Matt Salmon

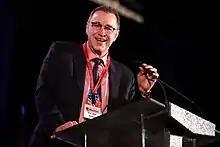
Salmon speaking at the 2014 Western Conservative Conference

After that race, he served as a lobbyist and chairman of the Arizona Republican Party. In 2007, he served as campaign manager to businessman Scott Smith's successful campaign for mayor of Mesa. In 2008, he became president of the Competitive Telecommunications Association, a Washington, D.C.–based trade association.